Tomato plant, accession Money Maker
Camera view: vertical (180 deg); turntable rotation: 120 degrees
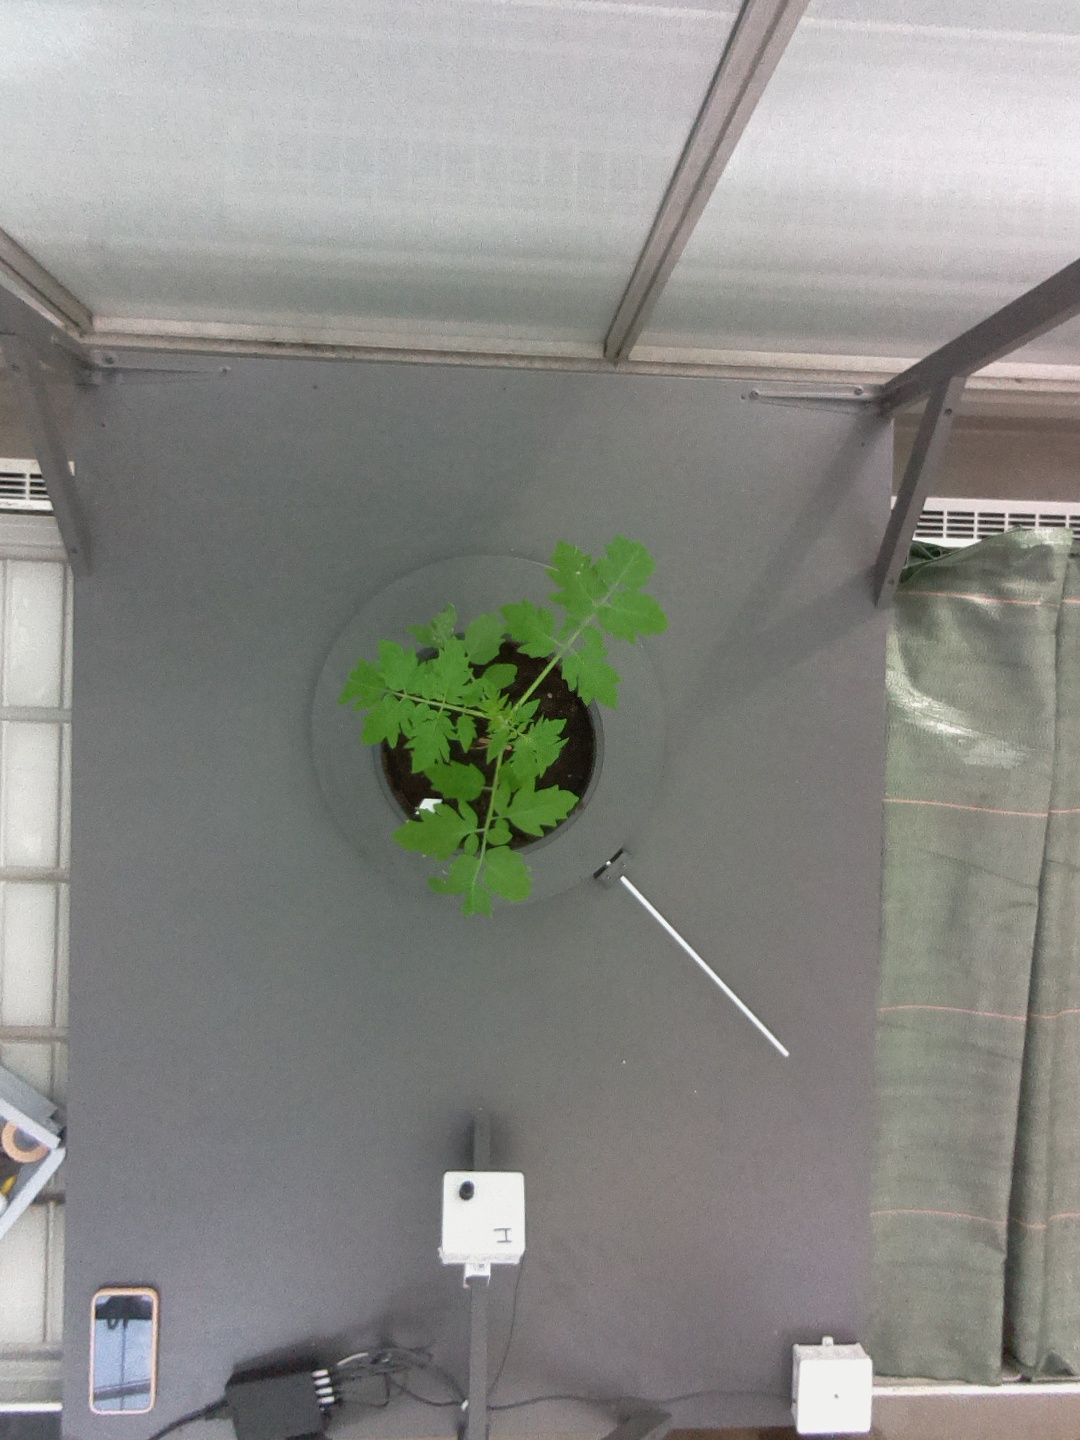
BBCH growth stage 13: 6 of true leaves visible